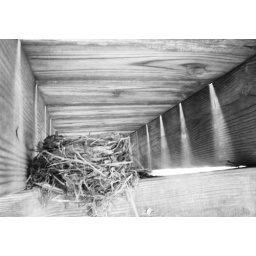
Robin's nest with 5 cute blue eggs in it :-) Hopefully get a shot when they hatch !